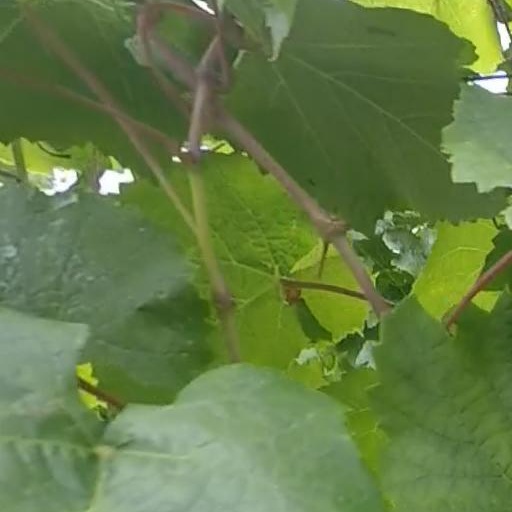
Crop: grape